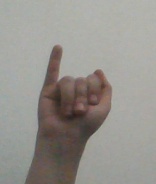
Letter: meem